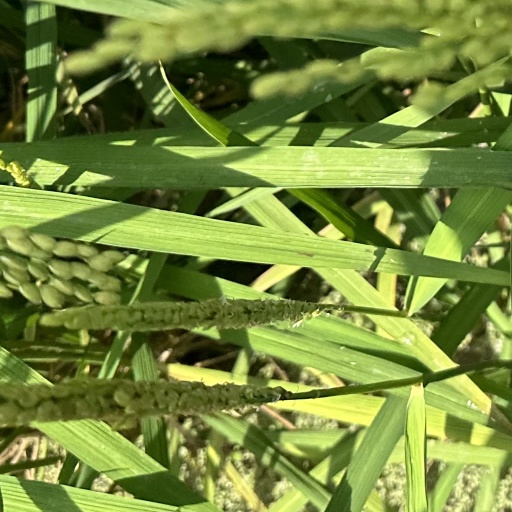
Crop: rice